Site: brandenburg
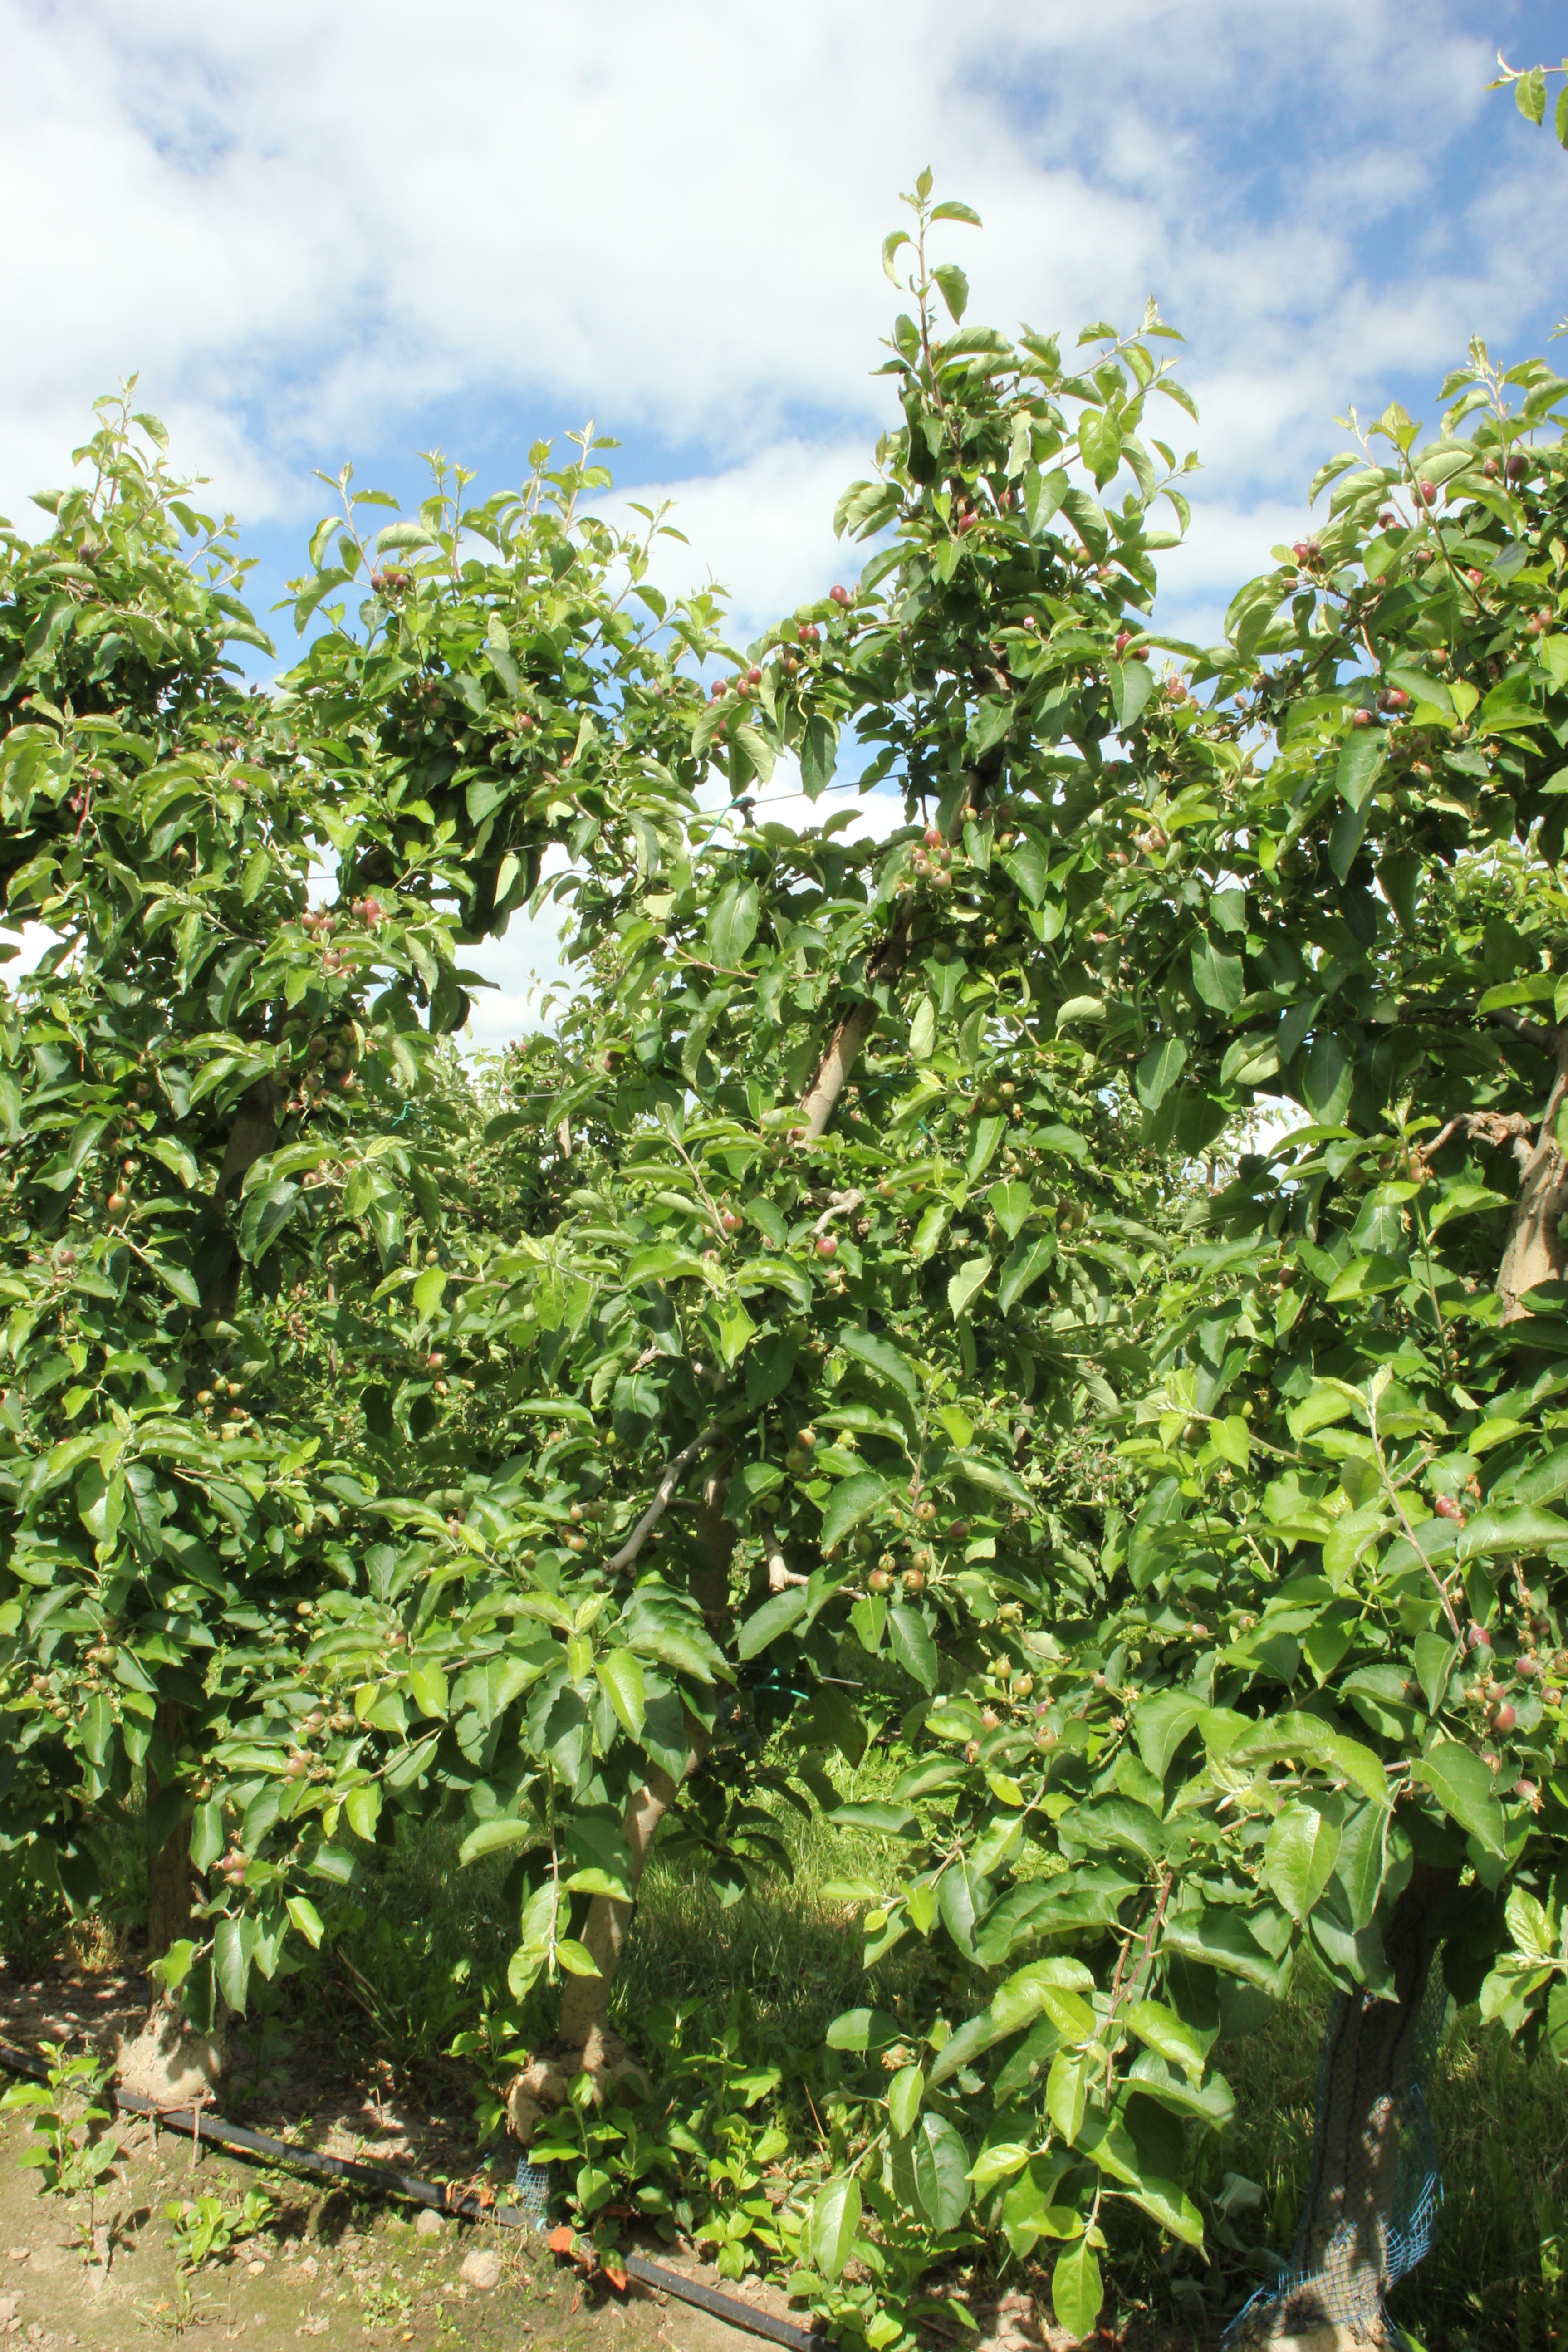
Growth stage (BBCH 72): Development of fruit